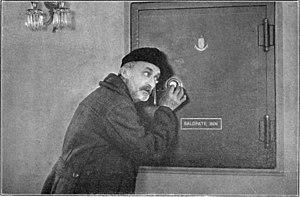
William Anderson Orlamond est un acteur danois.